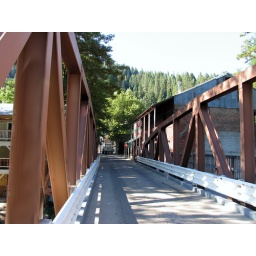
Jersey bridge over the Downie river